Holy Qurbana

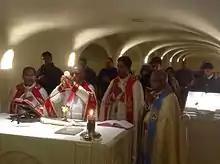
A Bishop of the Syro-Malabar Church celebrates Holy Qurbana at the tomb of St.Peter.

The East Syriac or Chaldean rite was associated with the historical Church of the East, centered in the Persian capital of Seleucia-Ctesiphon. Today the Liturgy of Mar Addai and Mari is used in the Ancient Church of the East, the Assyrian Church of the East, the Chaldean Catholic Church, as well as the Syro-Malabar Church and the Chaldean Syrian Church based in Kerala, India.